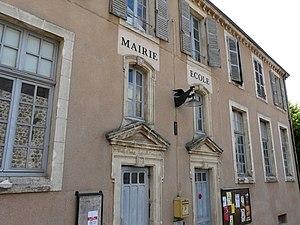
Mairie d'Usson, Puy-de-Dôme, France.
Usson est une commune française, située dans le département du Puy-de-Dôme en région Auvergne-Rhône-Alpes.